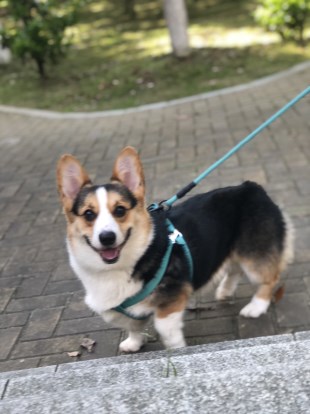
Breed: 2909-n000116-Cardigan